BBC Birmingham

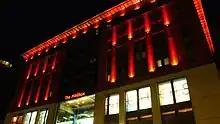
The Mailbox at night, current home to BBC Birmingham

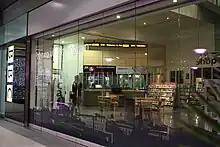
The BBC Birmingham public space on Level 3 of the Mailbox

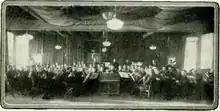
The BBC's radio studio in Birmingham, from the "BBC Hand Book" 1928, which described it as "Europe's largest studio"

BBC Birmingham is one of the oldest regional arms of the BBC, located in Birmingham. It was the first region outside London to start broadcasting both the corporation's radio (in 1922) and television (in 1949) transmissions, the latter from the Sutton Coldfield television transmitter.